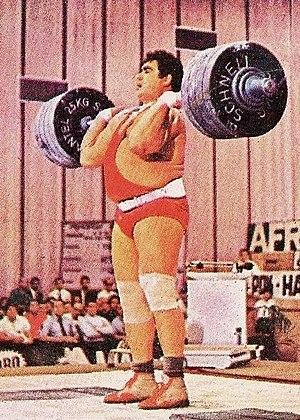
Vassili Ivanovitch Alexeiev russe : Василий Иванович Алексеев, né le 7 janvier 1942 et mort le 25 novembre 2011, est un haltérophile soviétique. Il est champion olympique des super-lourds aux Jeux de Munich en 1972 et de Montréal en 1976 et vingt-deux fois champion du monde. Il a établi 80 records du monde. Lors de ses troisièmes jeux à Moscou, il s'effondre et est éliminé d'entrée.